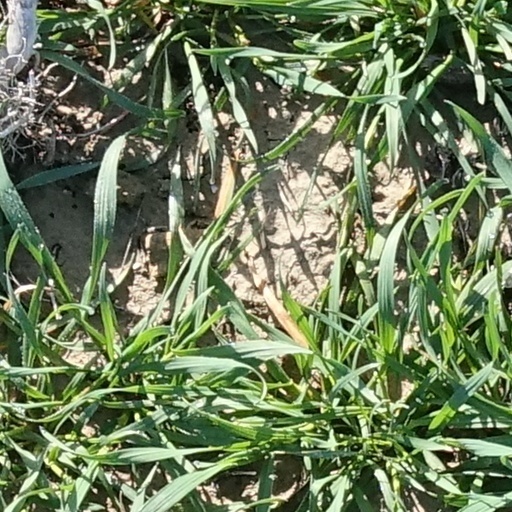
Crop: wheat